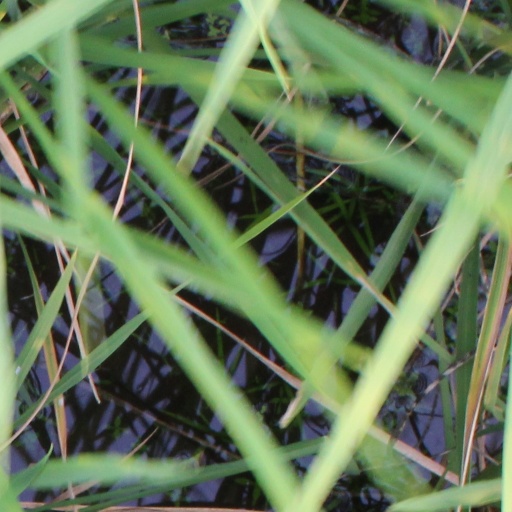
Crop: rice